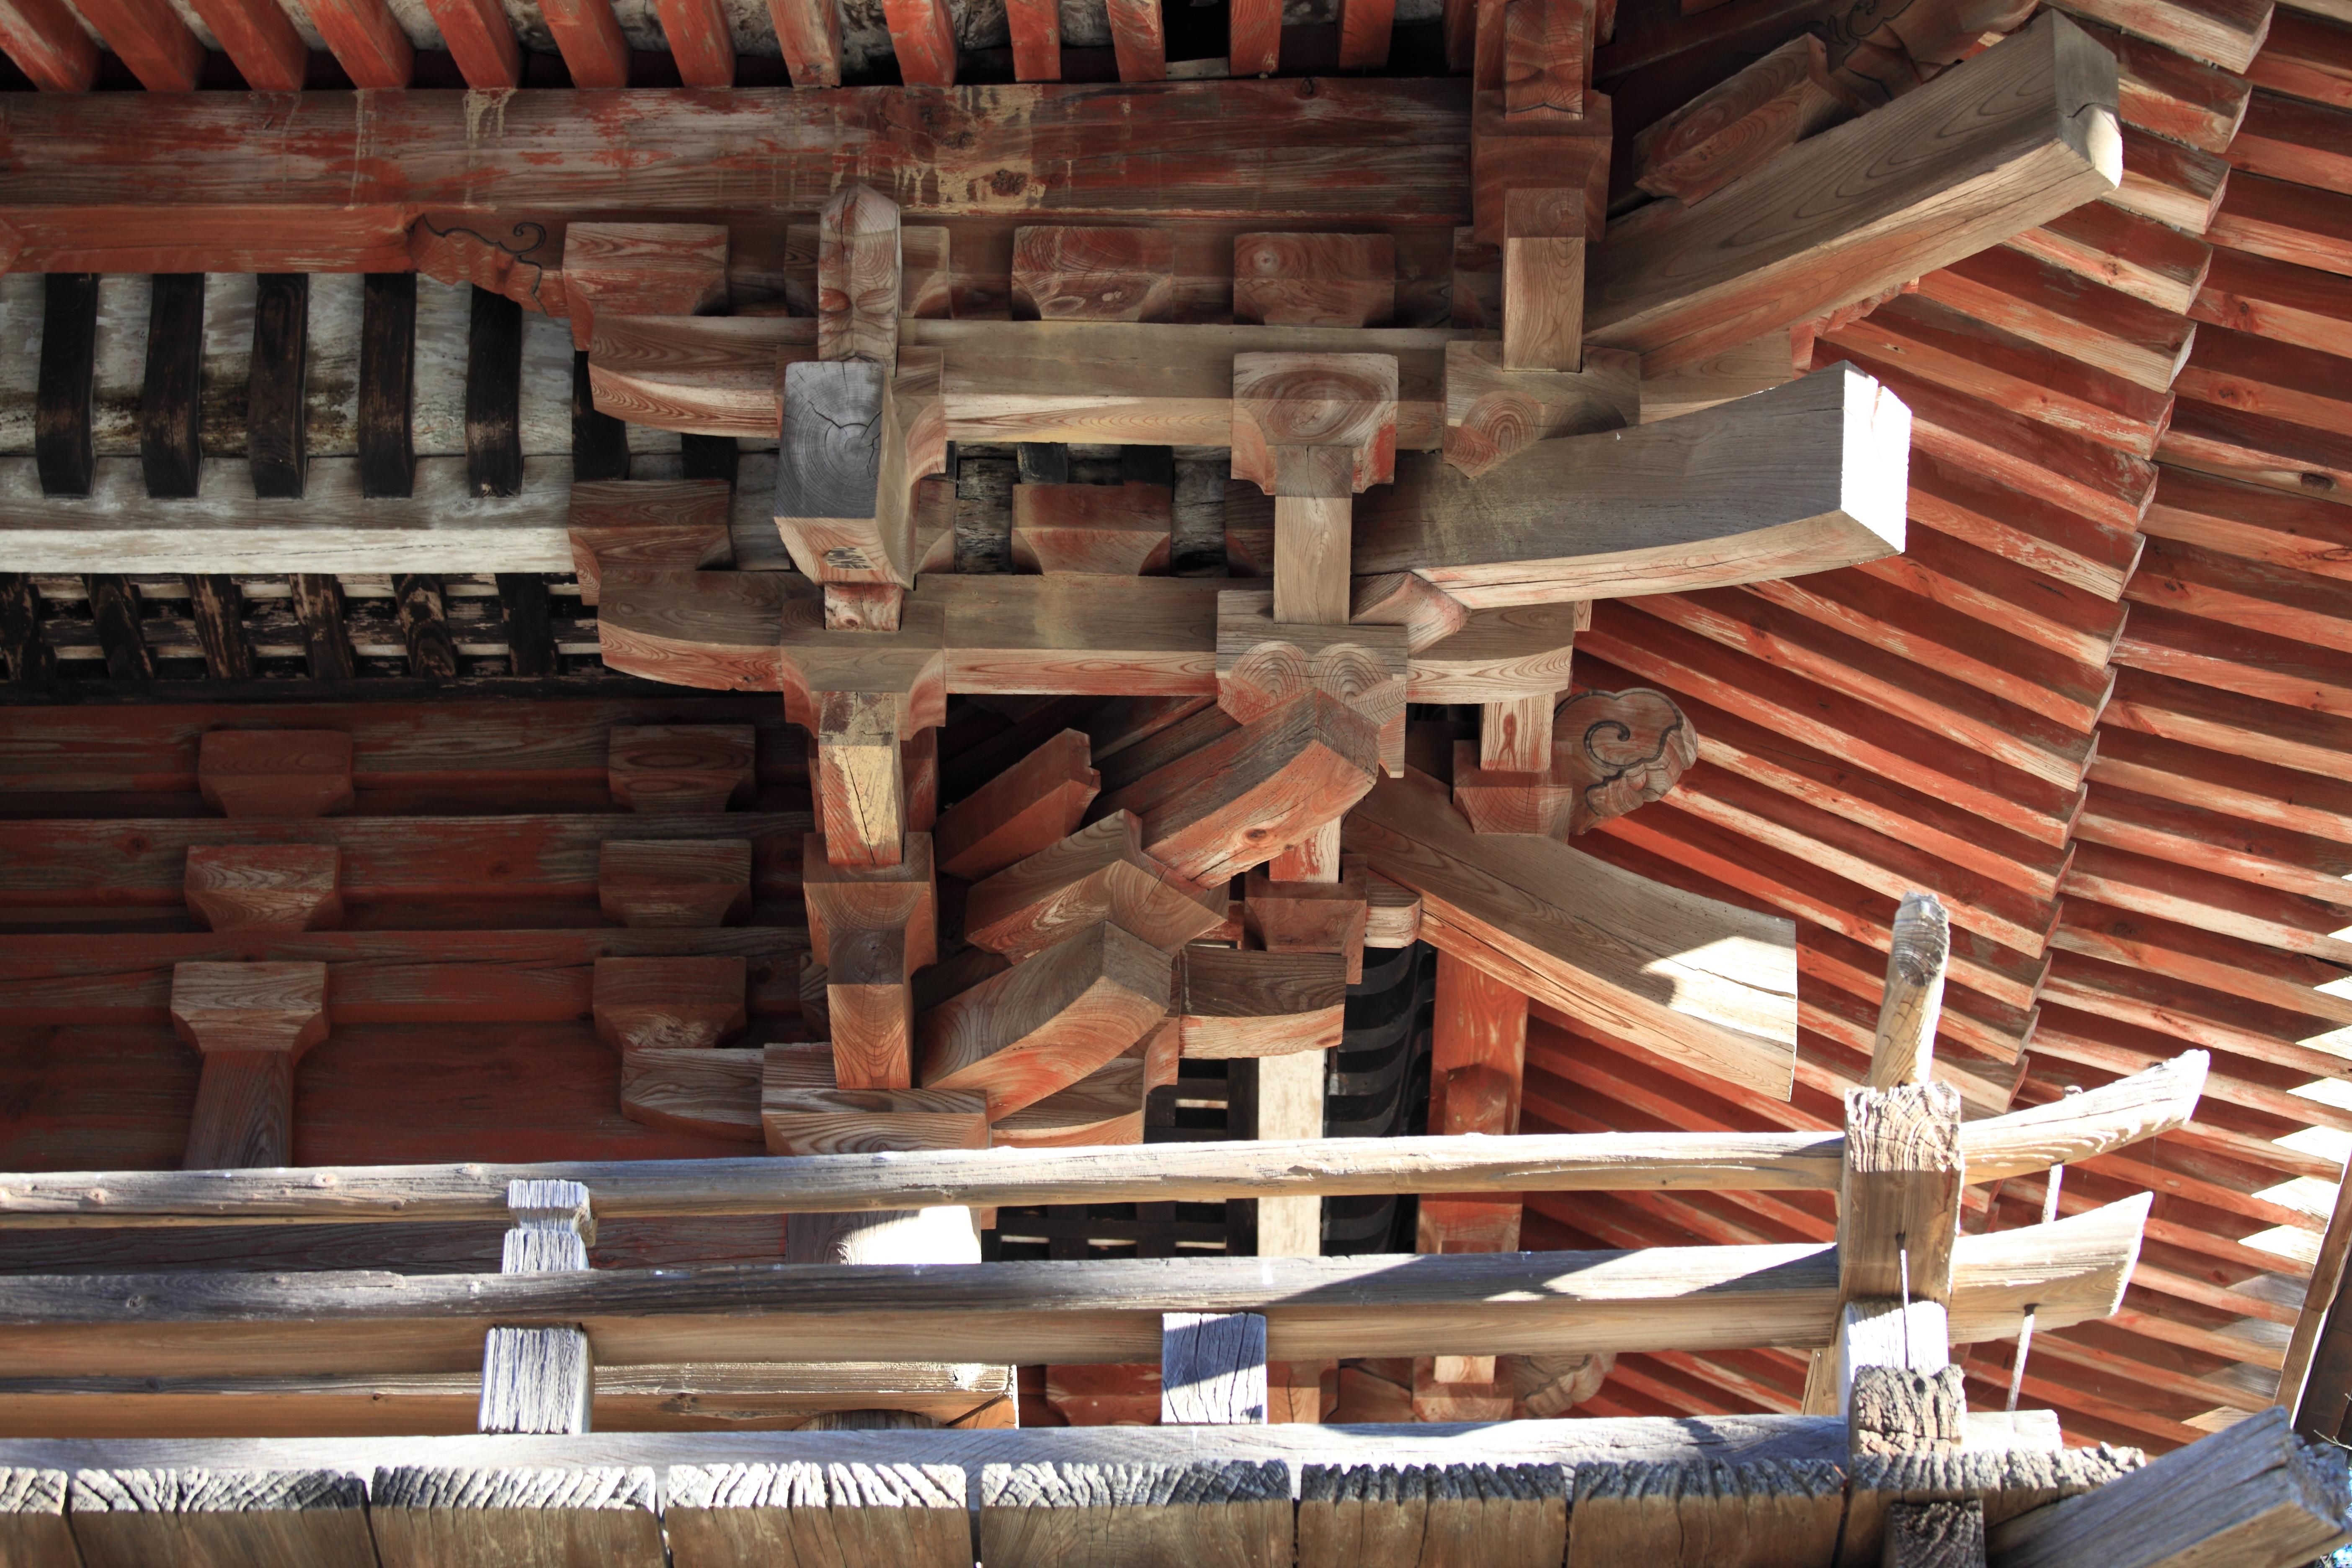
structure, wood, roof, beam, high, lumber, temple, japanese, 5d, style, hires, log cabin, markii, hi, res, resolution, ibaraki, sakuragawa, yakuohin